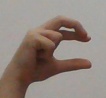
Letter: thal